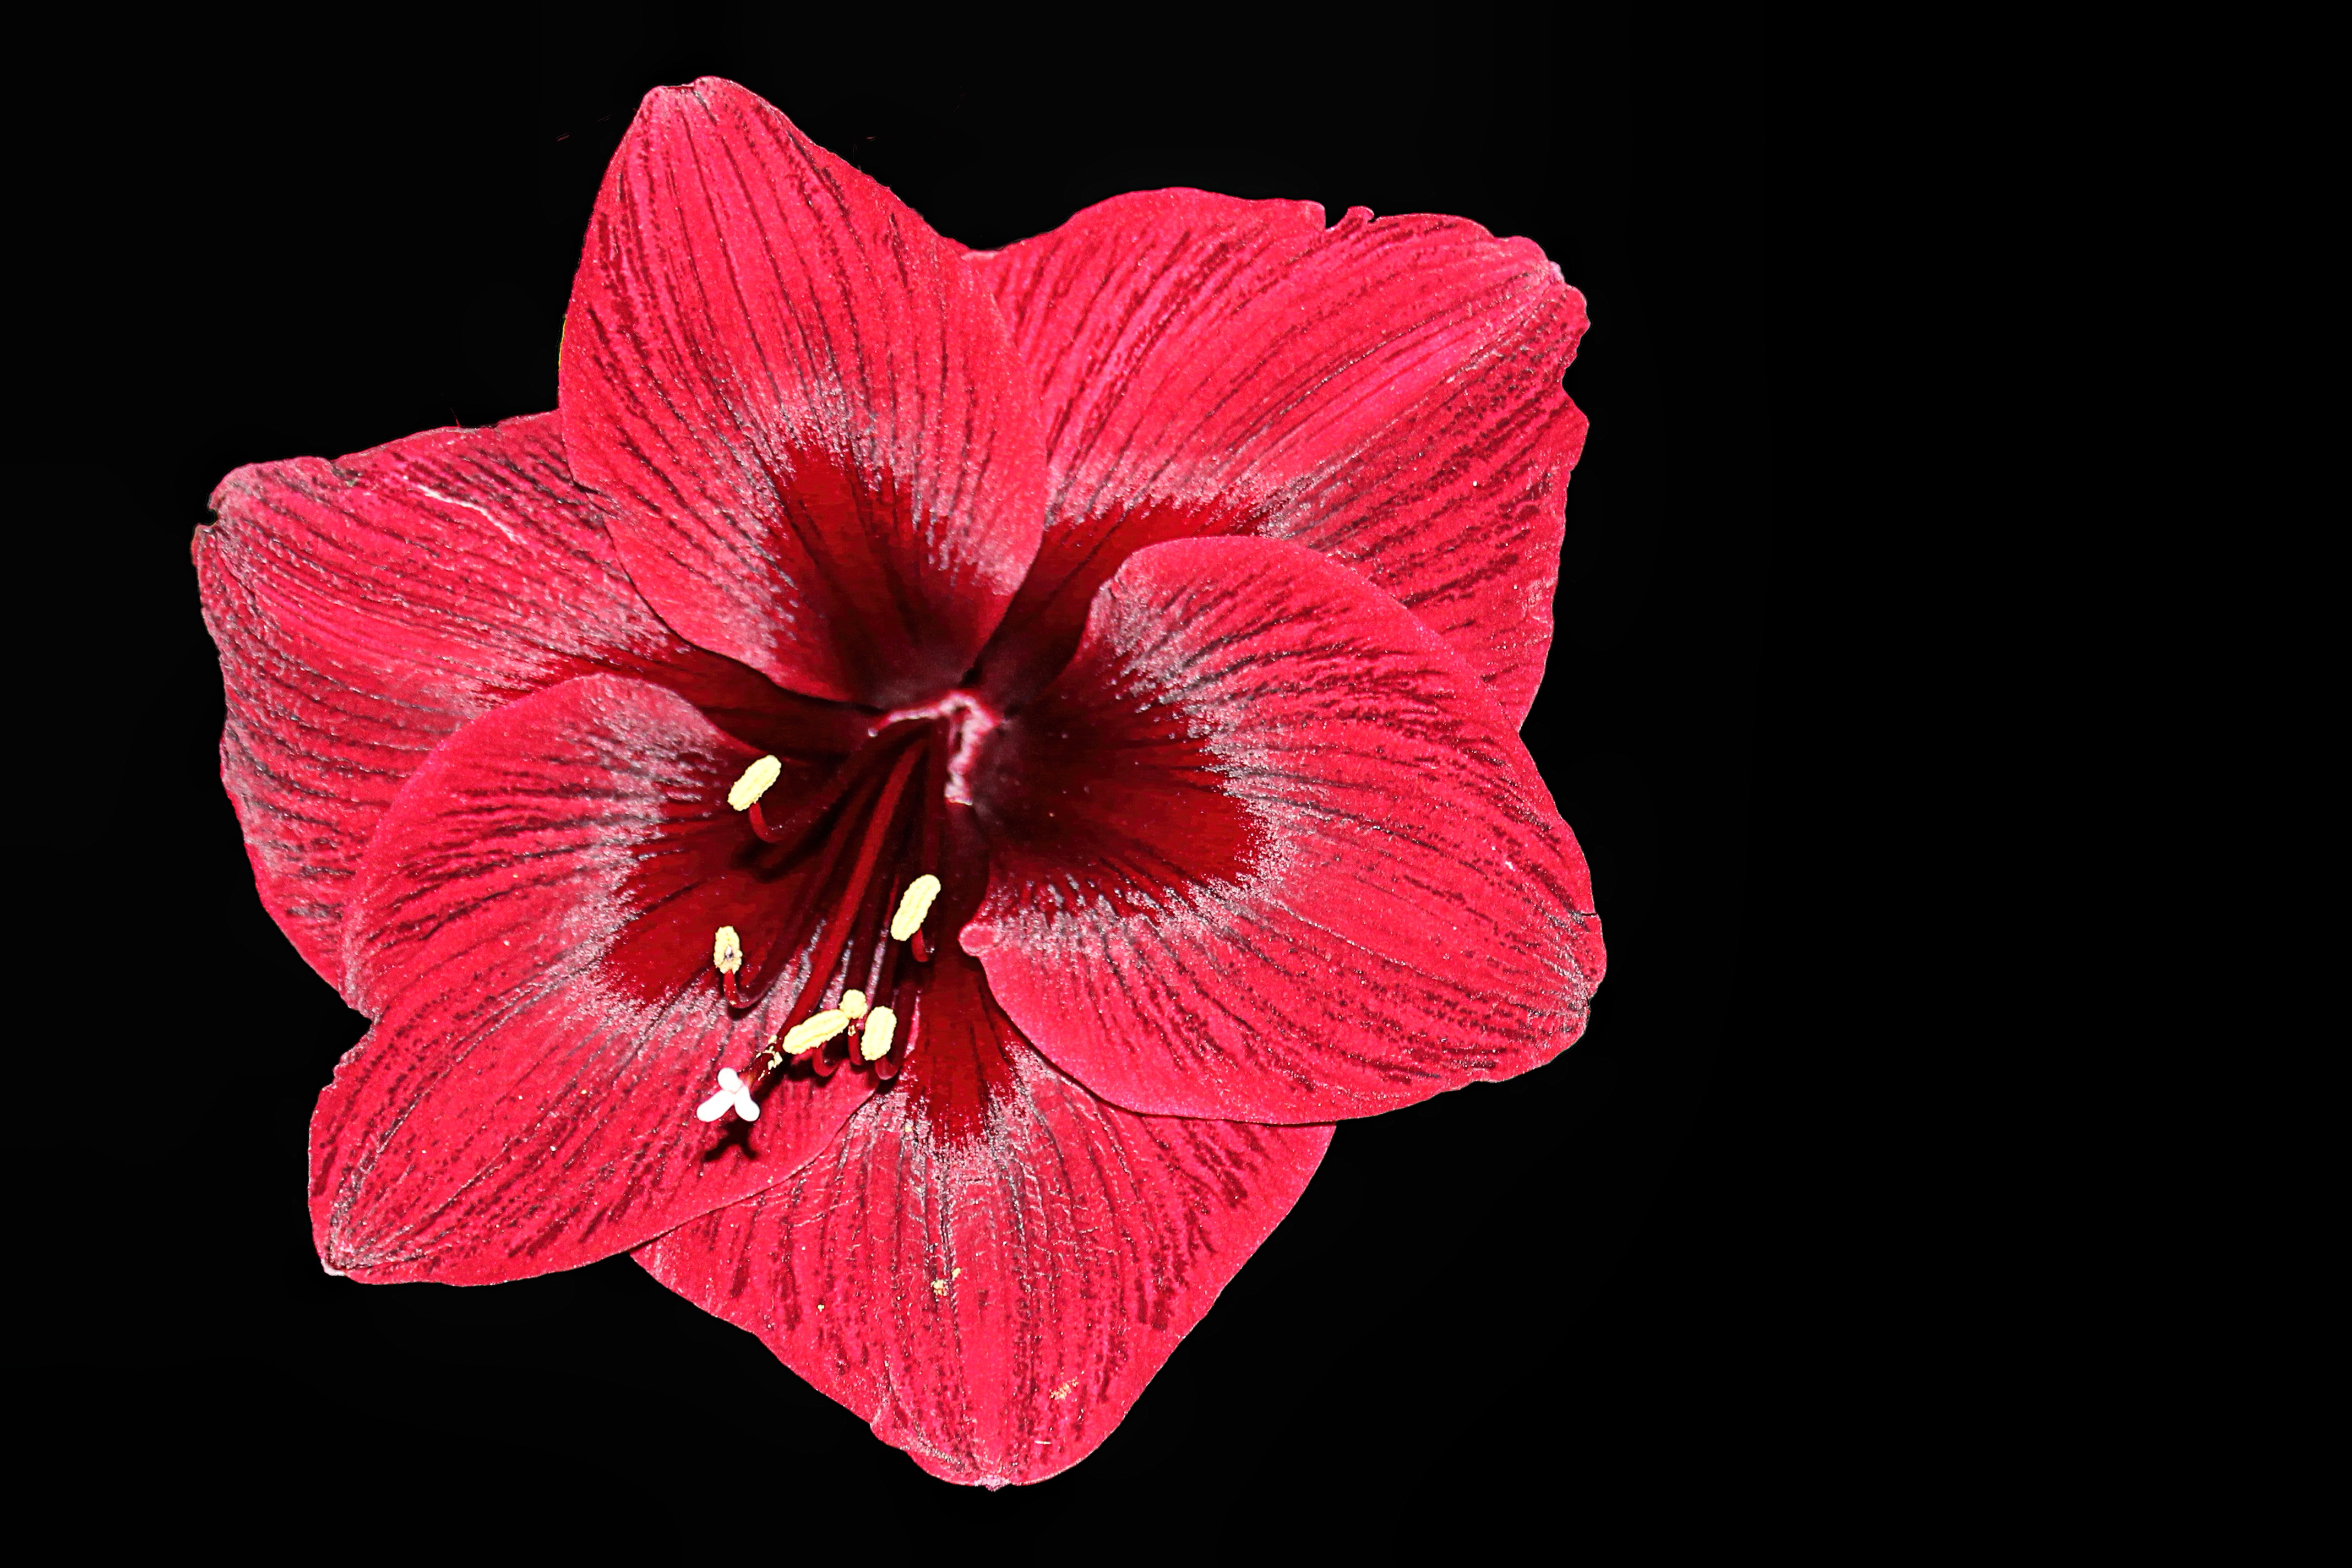
blossom, plant, flower, petal, bloom, red, pink, christmas, pistil, hibiscus, gorgeous, amaryllis, macro photography, flowering plant, land plant, amaryllis belladonna